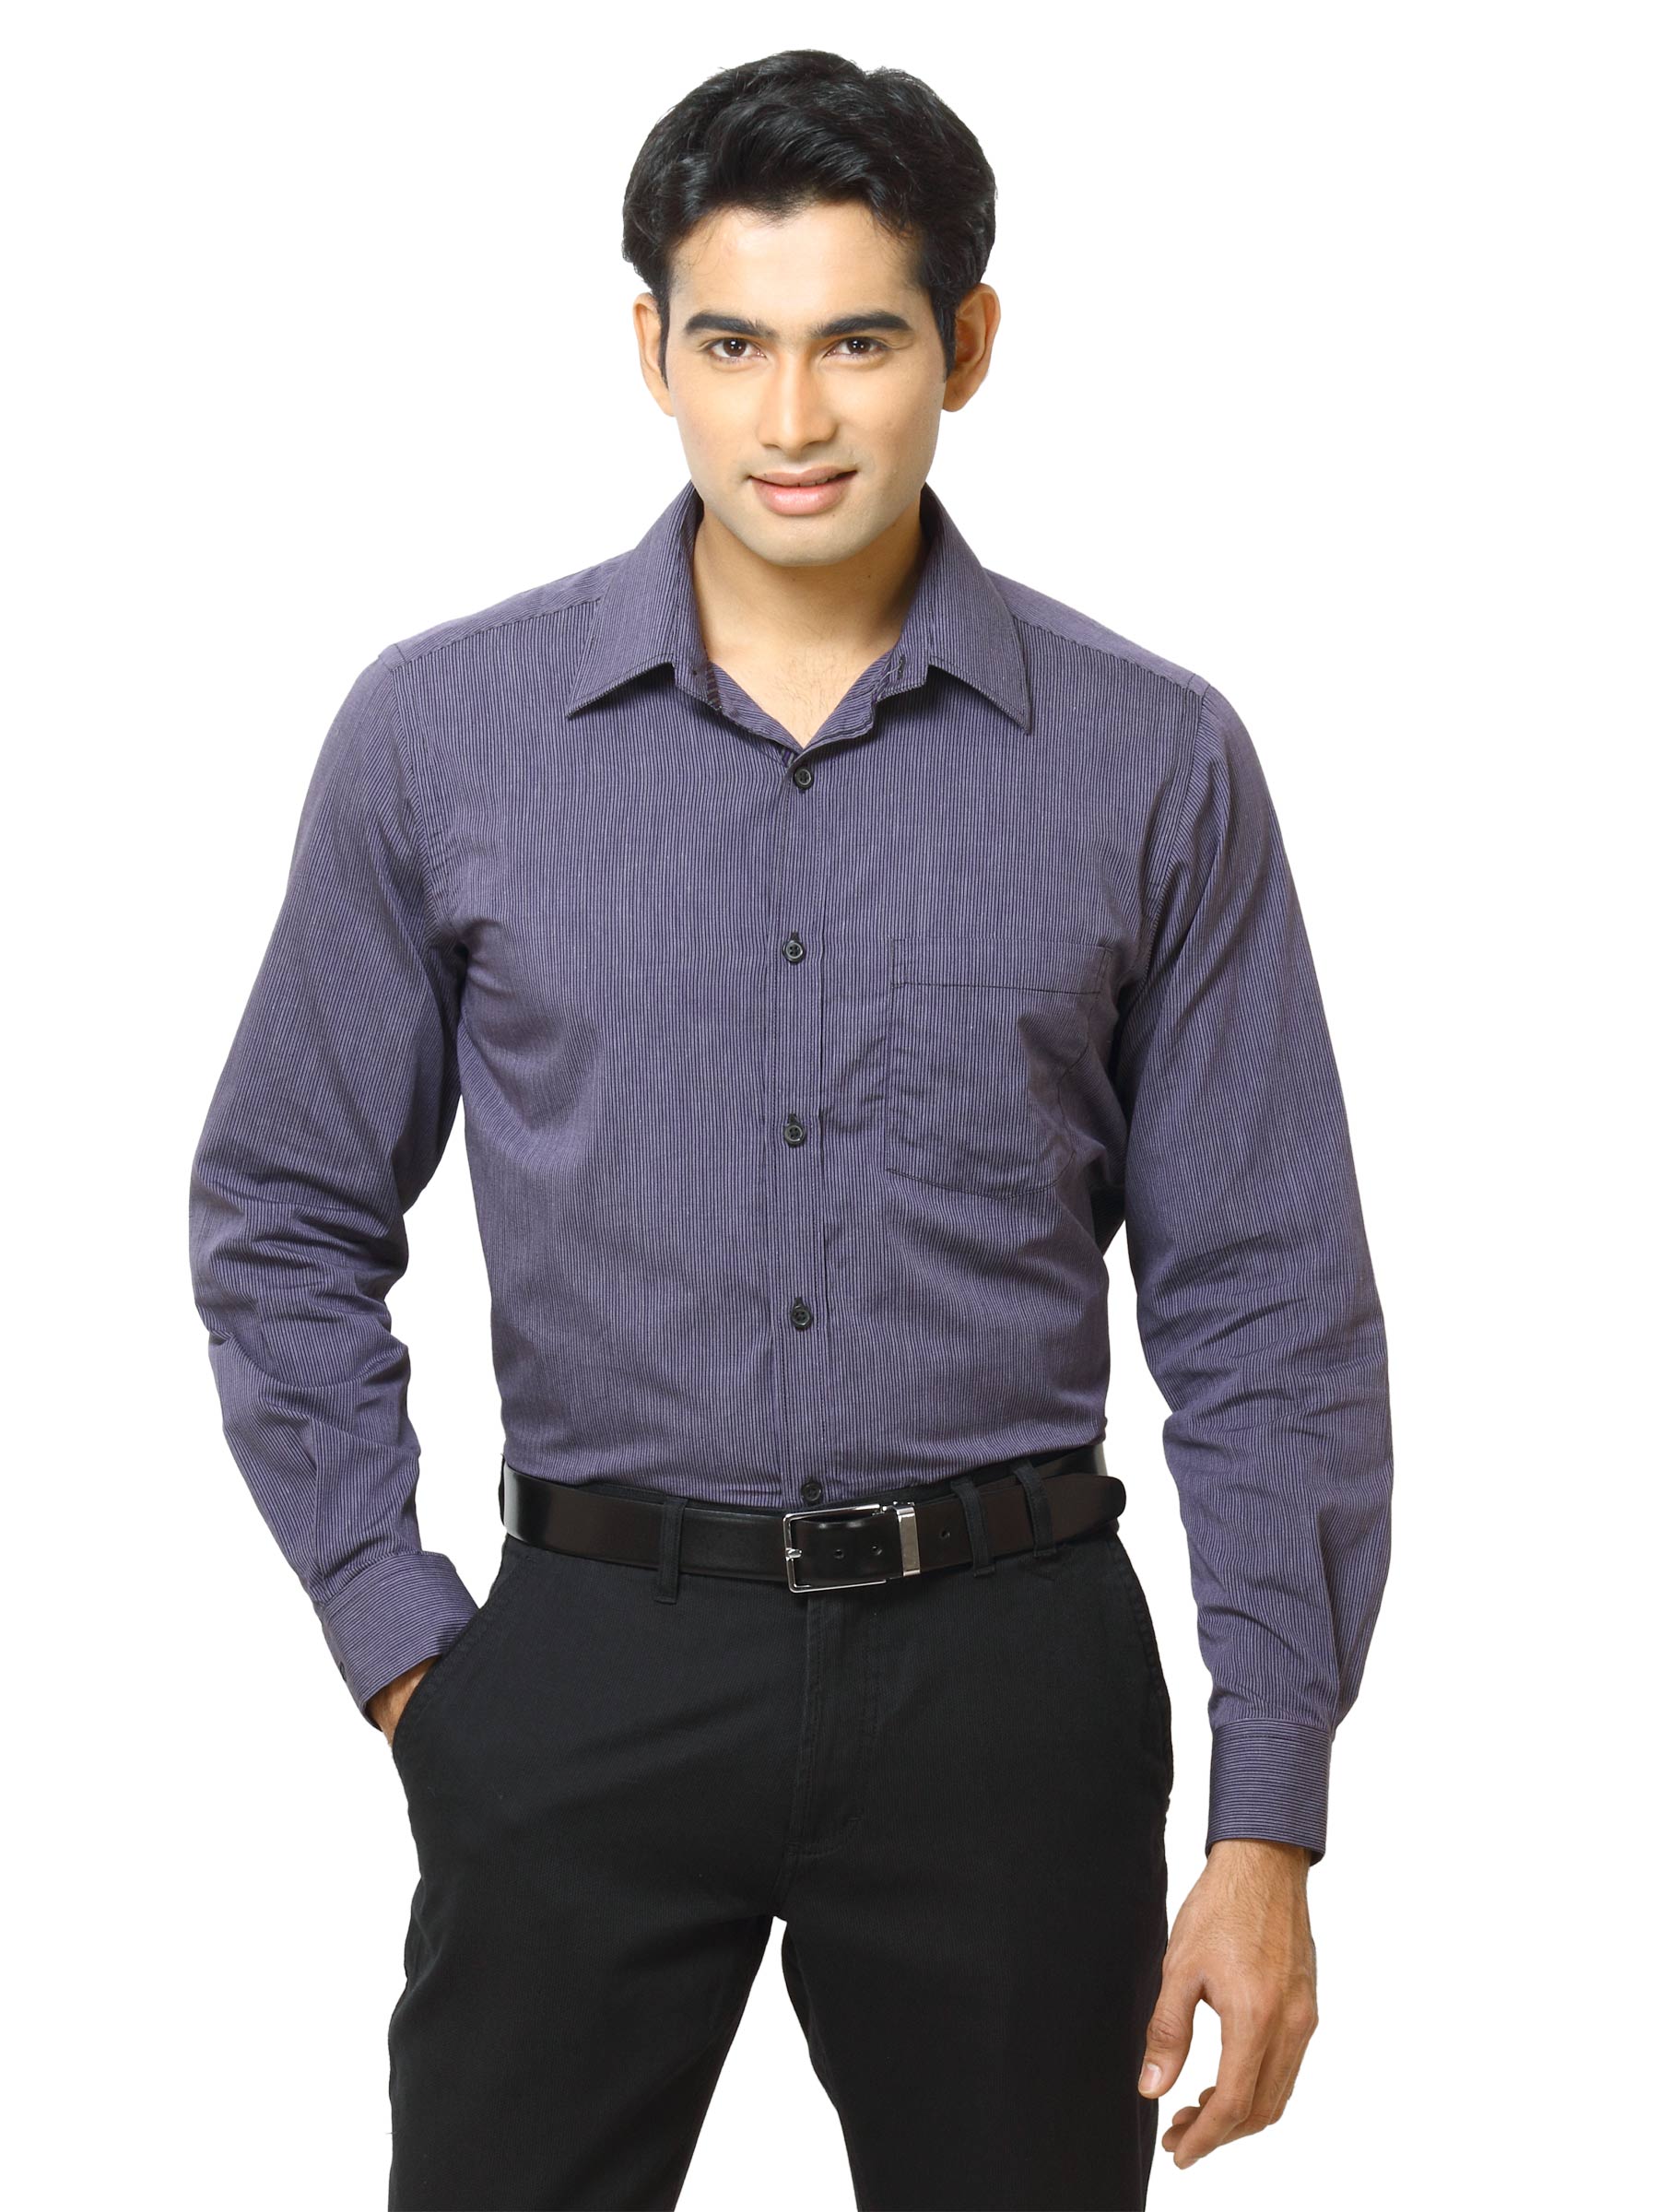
Indigo Nation Men Bling Blue Shirts
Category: Apparel / Topwear / Shirts
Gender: Men
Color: Blue
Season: Fall 2011
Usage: Casual